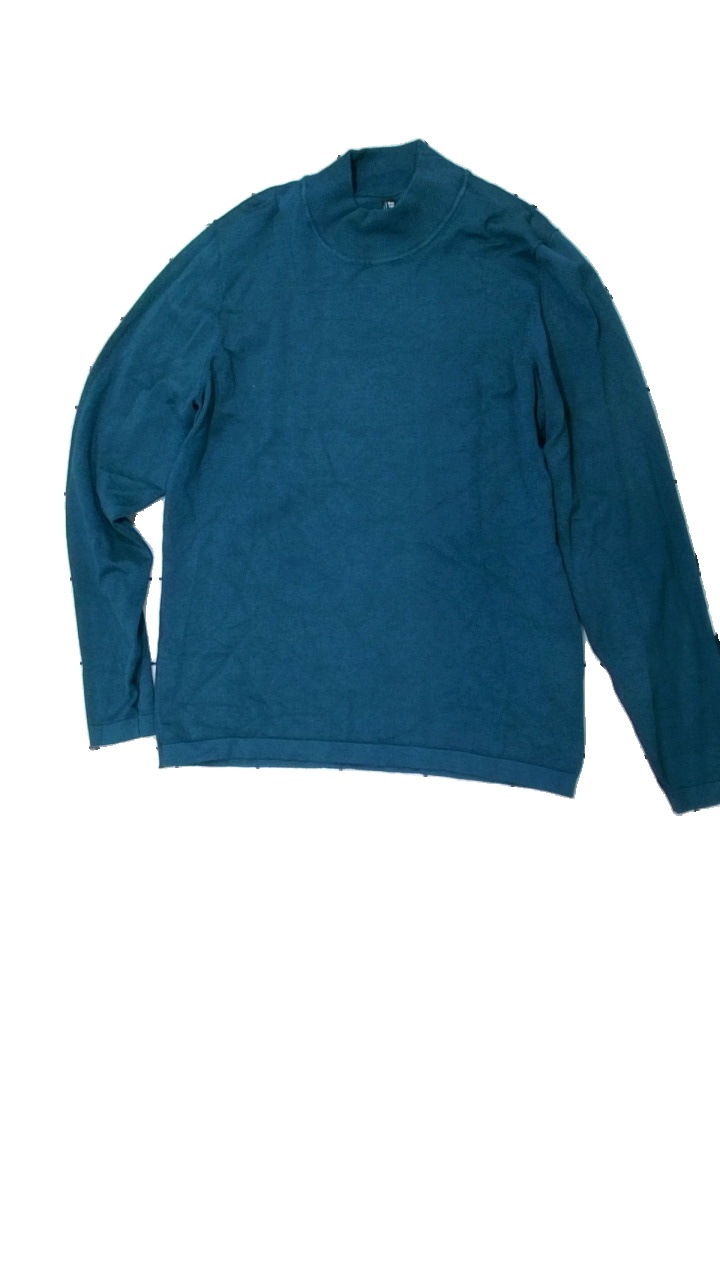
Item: Sweater (Men)
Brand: Jensen
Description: grön tjocktröja med hög krage
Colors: Green
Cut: Regular, Turtle neck
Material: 69% viscose 31% nylone
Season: All
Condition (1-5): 5
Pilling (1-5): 5
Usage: Reuse
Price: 50-100